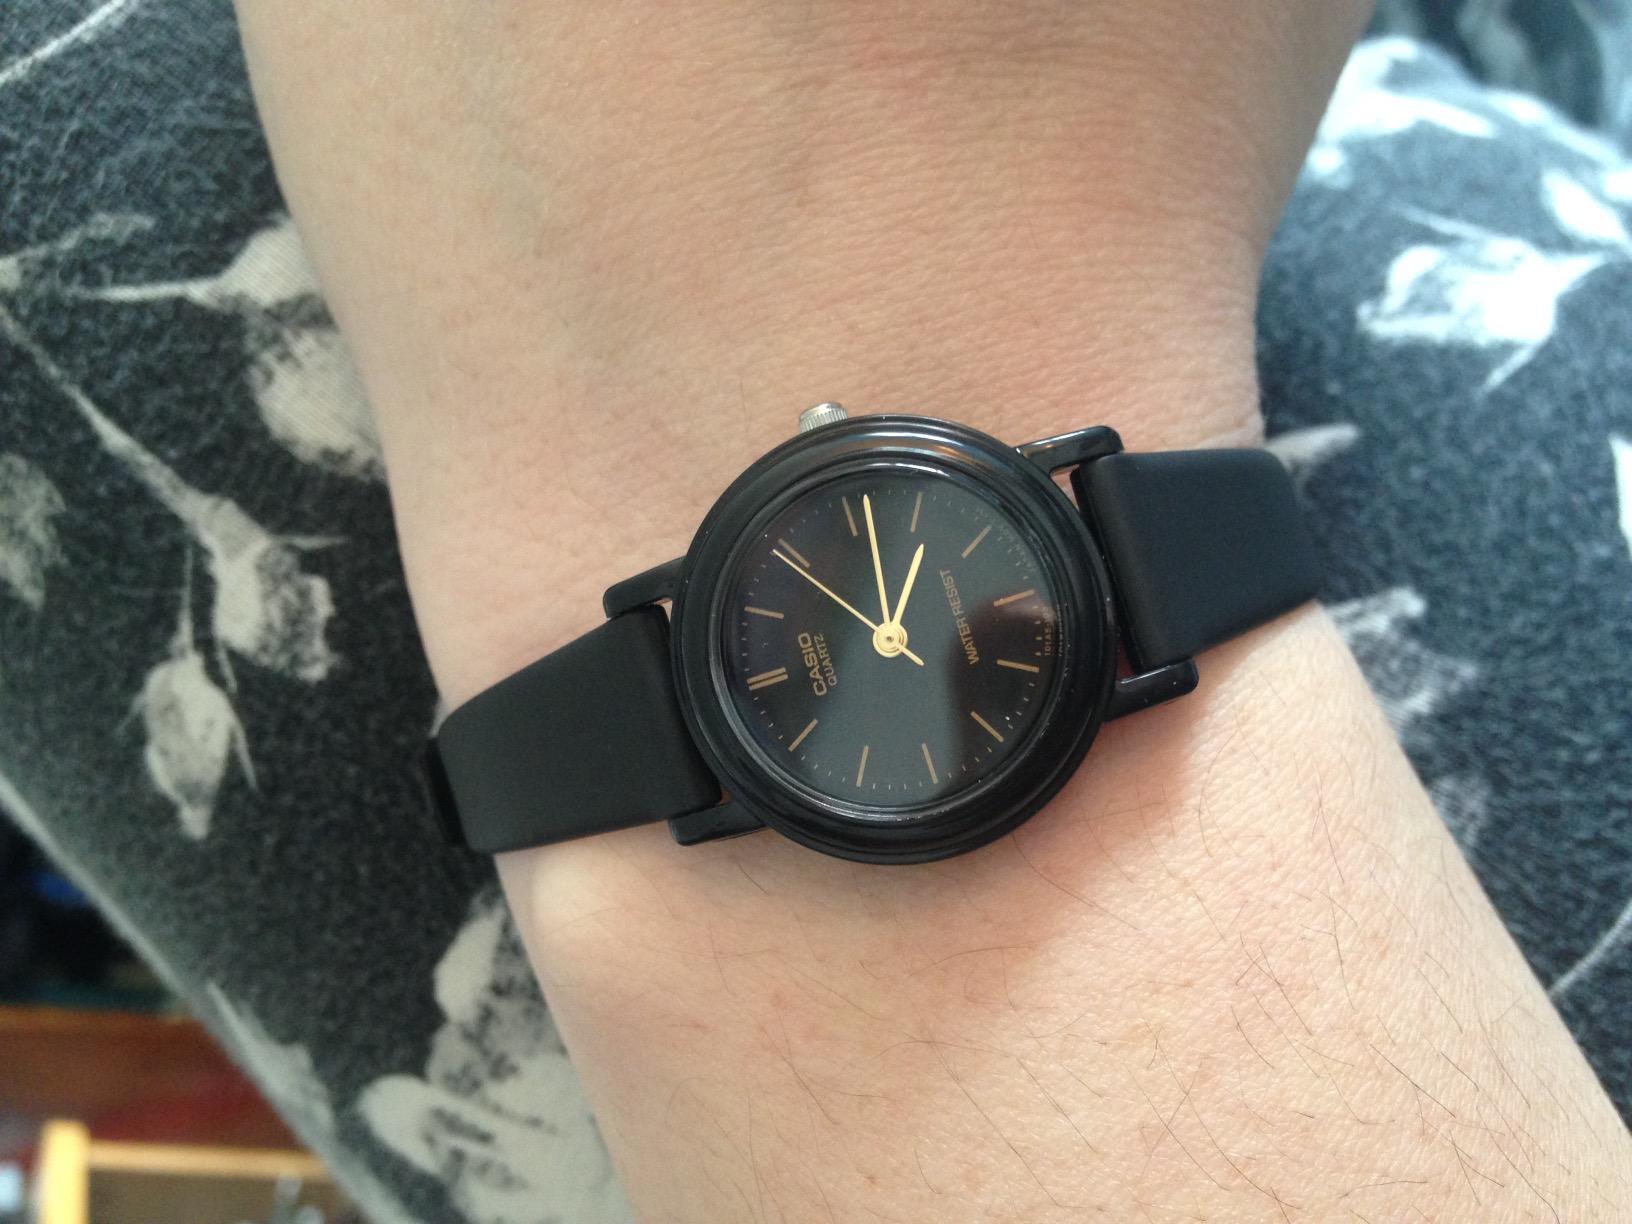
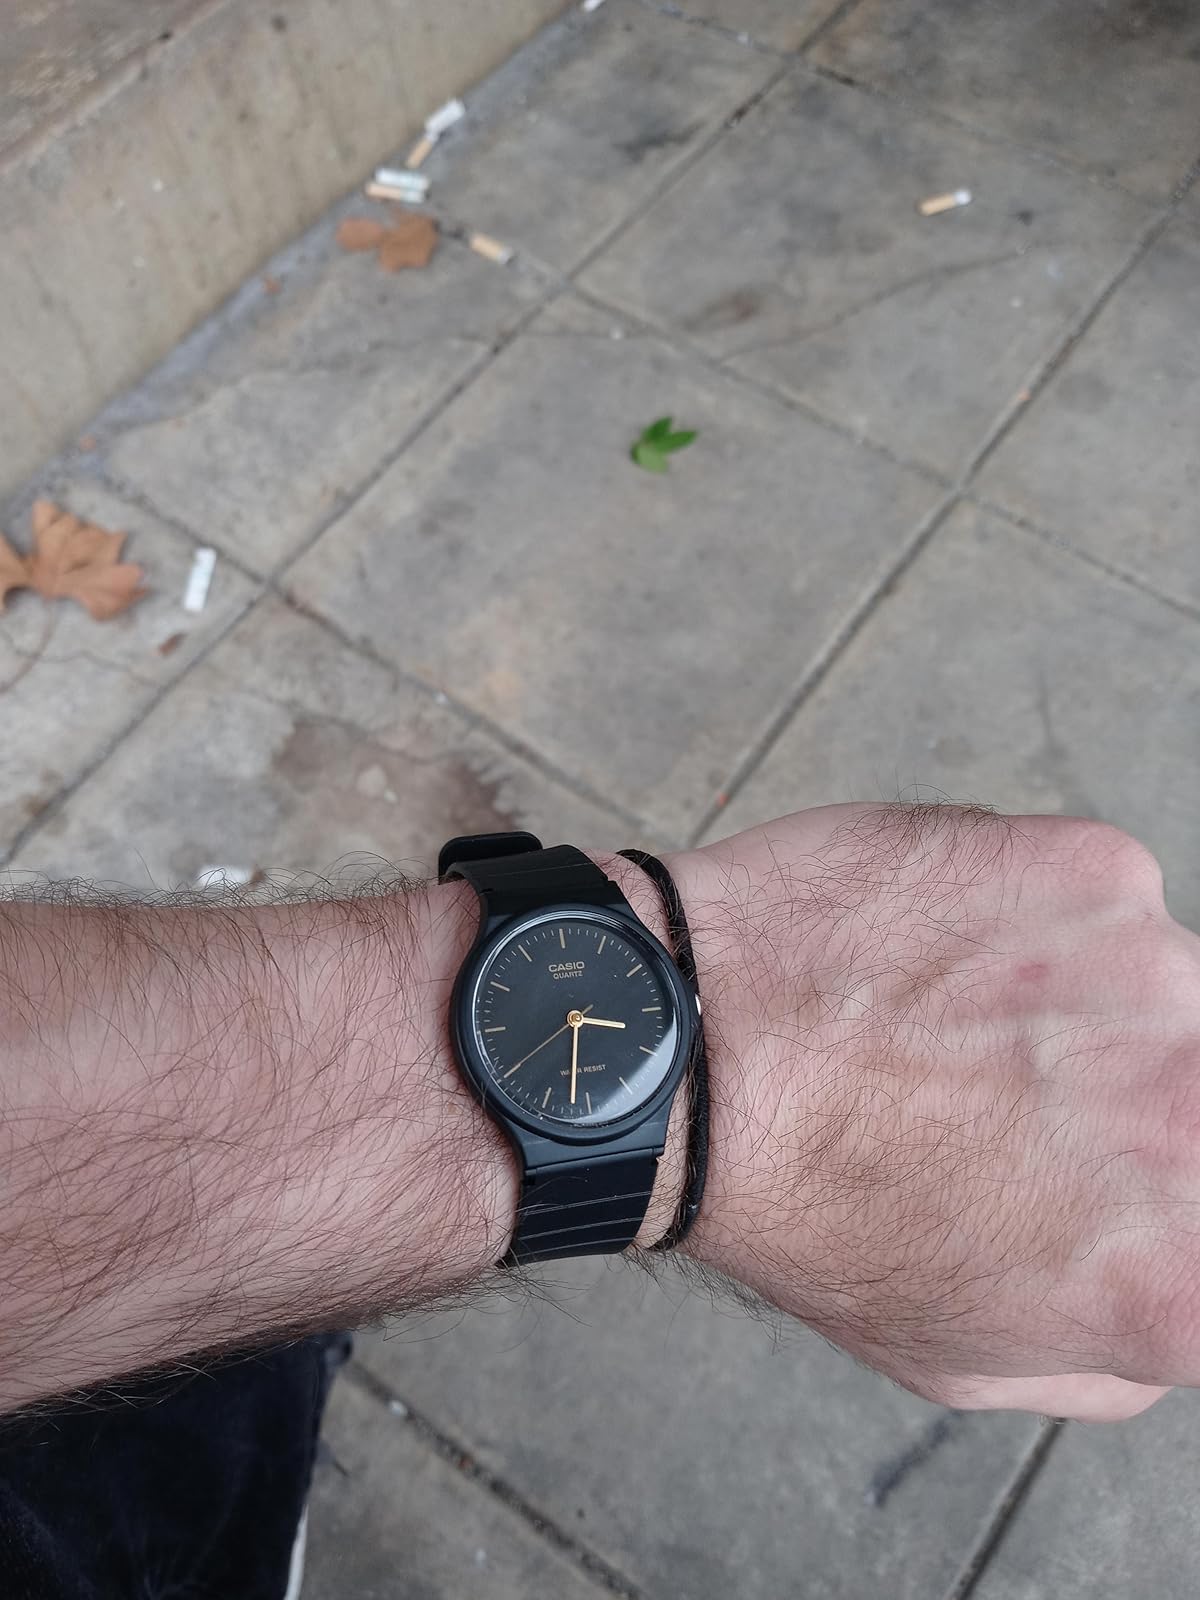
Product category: accessories_watch
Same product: no